Empire State of Mind (book)

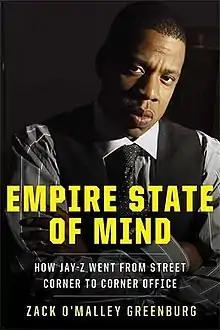
First edition

Empire State of Mind: How Jay-Z Went From Street Corner To Corner Office is a biography of hip-hop mogul Jay-Z by Zack O'Malley Greenburg. It was released in March 2011 by Portfolio, the Penguin Random House business imprint.